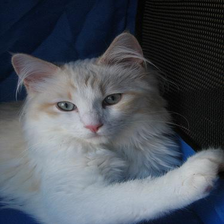
Species: cat
Breed: Ragdoll